Geography of Turkey

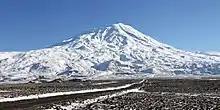
Mount Ararat

Stretching inland from the Aegean coastal plain, the Central Anatolia region occupies the area between the two zones of the folded mountains, extending east to the point where the two ranges converge. The plateau-like, semi-arid highlands of Anatolia are considered the heartland of the country. The region varies in elevation from 700 to 2000 meters from west to east. Mount Erciyes is the peak at 3916 meters. The two largest basins on the plateau are the "Konya Ovası" and the basin occupied by the large salt lake, Tuz Gölü. Both basins are characterized by inland drainage. Wooded areas are confined to the northwest and northeast of the plateau. Rain-fed cultivation is widespread, with wheat being the principal crop. Irrigated agriculture is restricted to the areas surrounding rivers and wherever sufficient underground water is available. Important irrigated crops include barley, corn, cotton, various fruits, grapes, opium poppies, sugar beets, roses, and tobacco. There also is extensive grazing throughout the plateau.